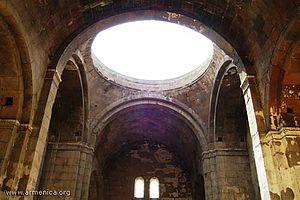
L'architecture arménienne s'est développée au fil des siècles de manière singulière. Des spécificités sont apparues, comme les gavits ou les jamatouns. La très grande majorité des constructions, notamment caractérisées par la coupole, sont religieuses et les forts, par exemple, se font plus rares. L'évolution de l'architecture arménienne est parallèle, voire similaire à l'évolution architecturale des monastères d'Arménie. L'architecture chrétienne est principalement constituée de plusieurs périodes de développement : l'essor des IVᵉ, Vᵉ et VIᵉ siècles qui voient la formation de cet art original, qui aboutit à un âge d'or au VIIᵉ siècle. Après une période sombre au VIIIᵉ siècle vient la « première renaissance » arménienne puis la seconde vers la fin du Moyen Âge.